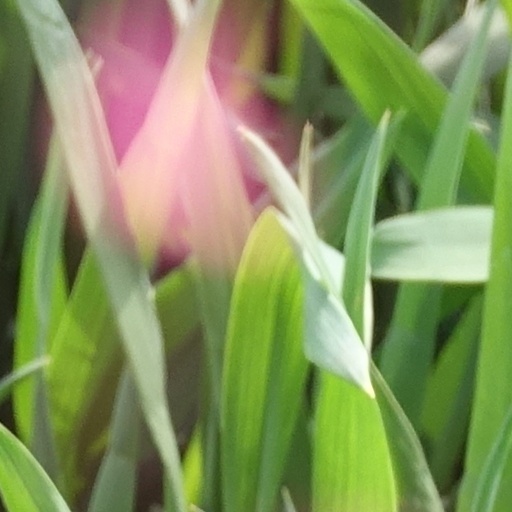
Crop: wheat